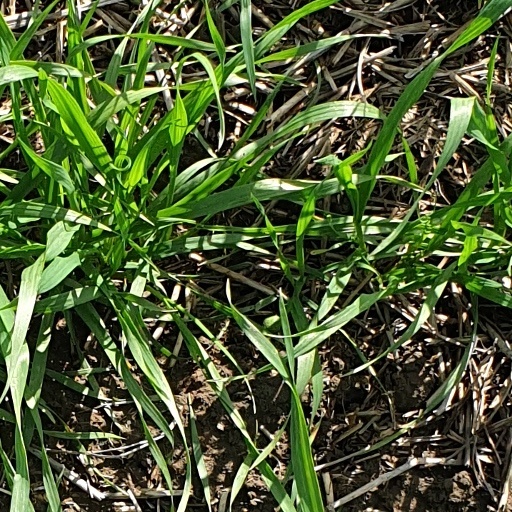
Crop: wheat